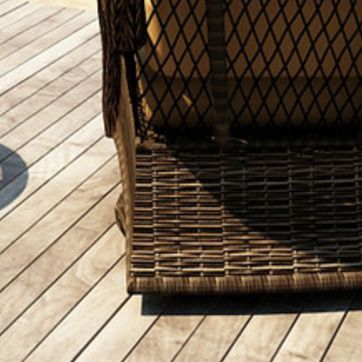
Material: other